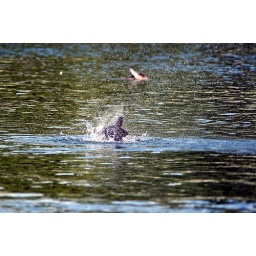
A duck cools off in the lake in Regent's Park.